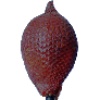
Label: Salak 1